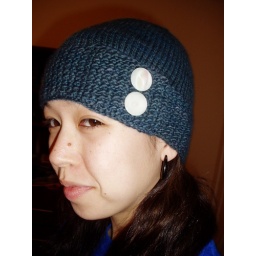
robin's egg blue hat by Rachel Iufer in malabrigo merino worsted, &amp;quot;paris night&amp;quot;